FC Cincinnati

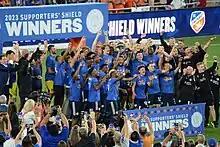
Captain Luciano Acosta holds up the Supporters' Shield after Cincinnati clinched it in 2023.

FC Cincinnati signed its first two MLS players, Fanendo Adi and Fatai Alashe, in July 2018. Adi was the team's first Designated Player. Both players were loaned to the FC Cincinnati USL team for the remainder of the 2018 season.